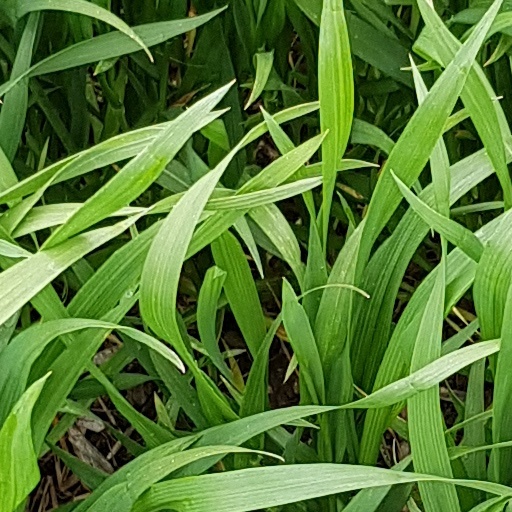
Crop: wheat